By Any Means (2008 TV series)

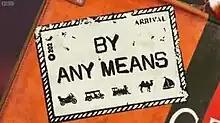
Opening title

By Any Means, also known as Ireland to Sydney by Any Means, is a television series following "Long Way Round" and "Long Way Down" TV presenter Charley Boorman. Travelling from Wicklow, Ireland, to Sydney, New South Wales, Australia, it features him completing the journey using 112 modes of transport and only travelling by plane when absolutely necessary.